Gen Sekine

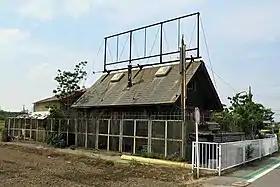
The former site of the Africa Kennel

Sekine's "modus operandi" consisted of dismembering the victims' corpses, which he called "making the body disappear". All four of his known victims were dismembered in Yamazaki's bathroom, and their bones, skin, tissues and internal organs were cut down to several centimeters. The bones were then incinerated in drums, along with clothing and personal items, the ashes of which were then disposed in forests and rivers. Sekine also devised to burn the body themselves, but as he knew it would generate an unpleasant and easily noticeable odor, he burned them until only the bones were left, then checked to make sure that there was no leftover flesh. When conducting this procedure, Yamazaki claimed that Sekine found it "interesting and fun".